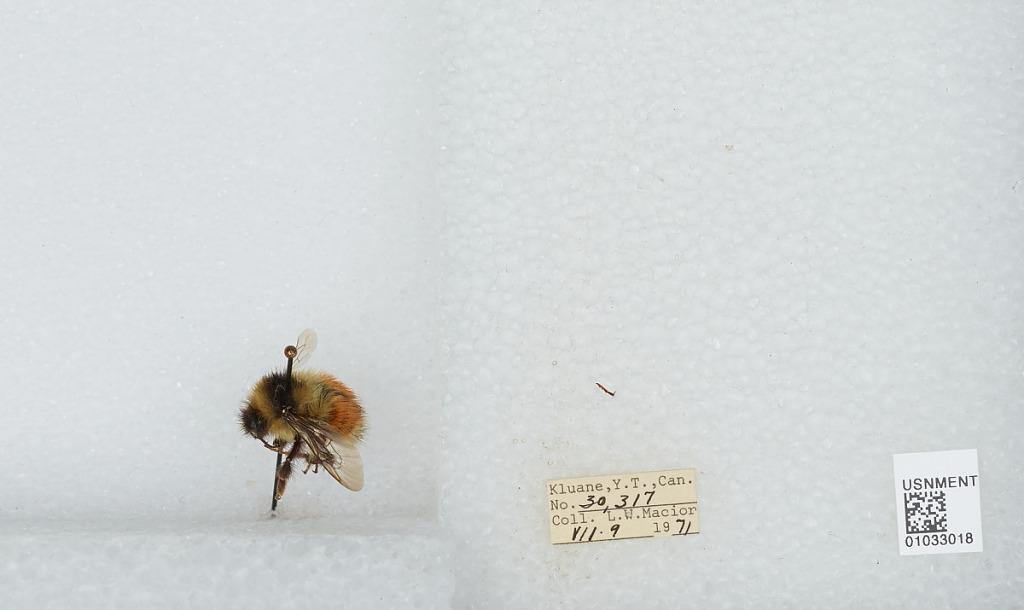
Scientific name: Bombus (Pyrobombus) sylvicola Kirby
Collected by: L. Macior
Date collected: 1971-7-9
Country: Canada
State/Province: Yukon Territory
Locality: Kluane
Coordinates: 60.75, -139.5